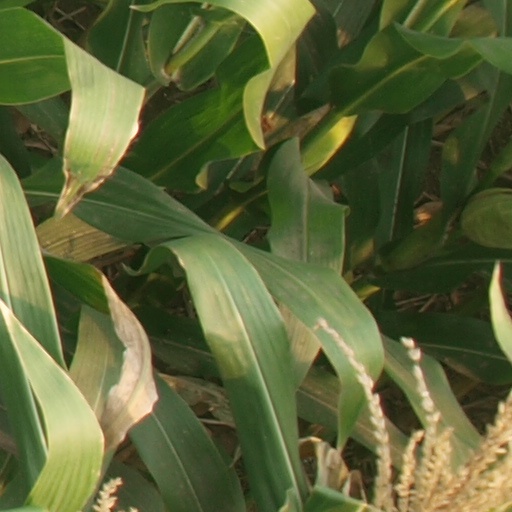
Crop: maize; corn